2023 Emilia-Romagna floods

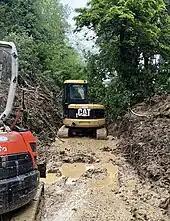
Clearing operations after a landslide near Bologna

On 23 May, Italy's Council of Ministers officially announced the approval of the first in response to the emergency, an estimated €2.2 billion recovery package that was aimed to public and private businesses, schools, universities, museums, and farm workers, among other categories. The law's final text was eventually published on the "Gazzetta Ufficiale" on 1 June, and included an estimated €1.6 billion package, a lower budget than the one originally presented by the government. A €620 million-worth recovery fund for workers affected by the disaster was the largest investment included in the package; all of the measures were financed through cuts to other welfare systems, including the Salary Integration Fund, the Social Fund for Occupation and Formation, and the set-to-be-ceased citizens' income.